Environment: real
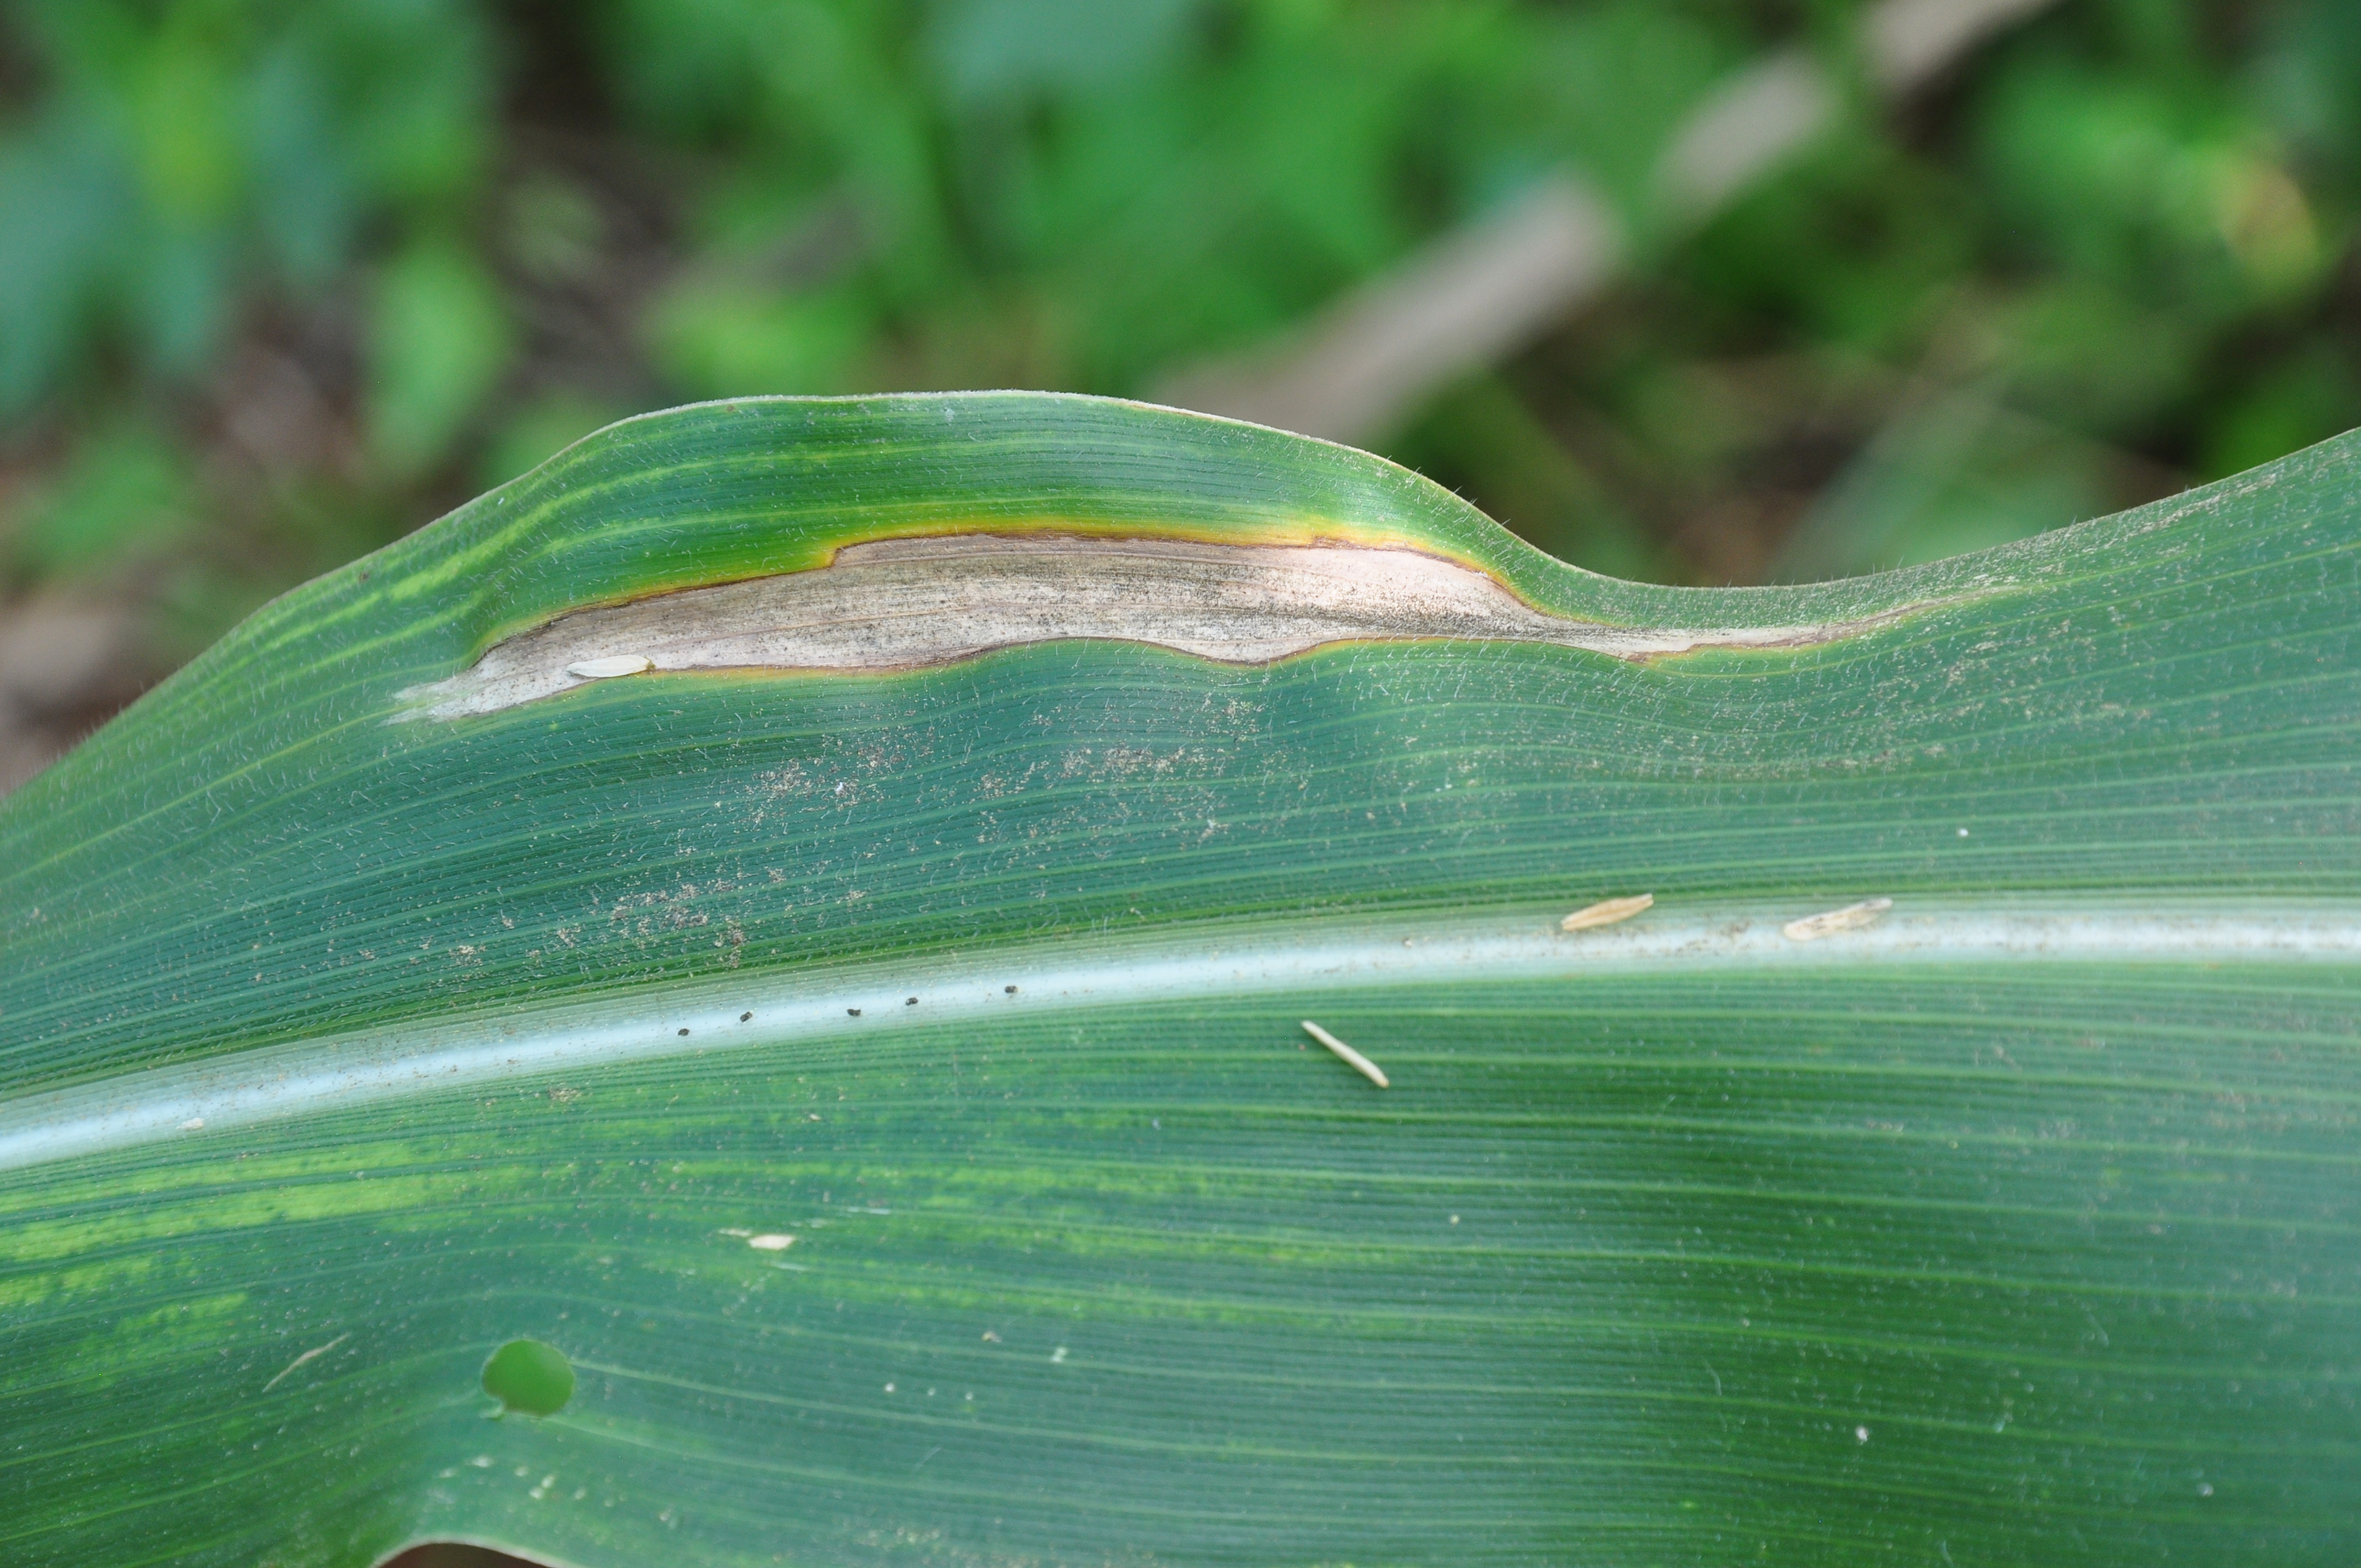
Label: northern_corn_leaf_blight